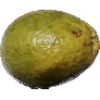
Label: Guava 1